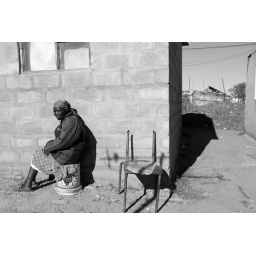
Old woman sitting outside her house in Grahamstown Township, Eastern Cape, South Africa